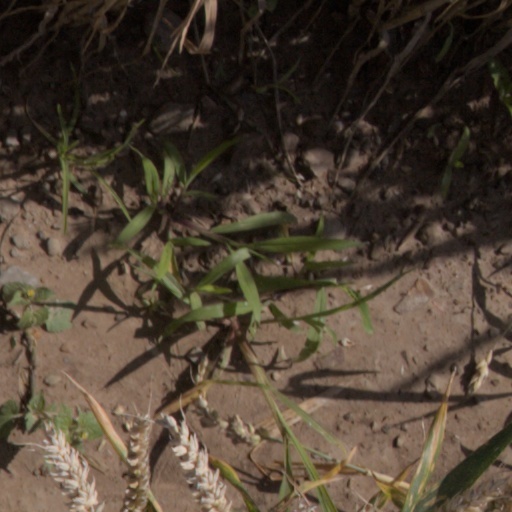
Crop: wheat